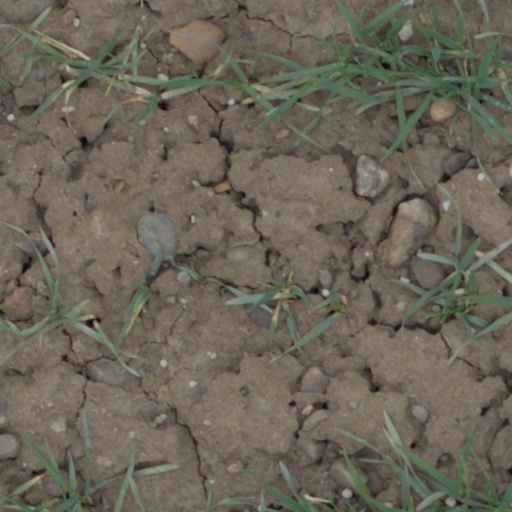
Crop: wheat